Bird-class minesweeper

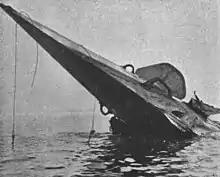
The wreck of the Japanese submarine "I-1", sunk by "Kiwi" and "Moa"

On 29 January 1943, "Kiwi" and "Moa" rammed and wrecked the , which had surfaced off the coast of Guadalcanal after several depth charges had been dropped. "Kiwi"s bow had been damaged and she returned to Auckland for repairs. Once completed she went back to the Solomons but not long after her return to service she suffered damage from a friendly fire incident which necessitated more repairs at Auckland.